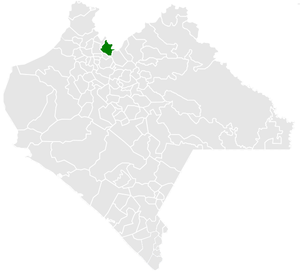
Amatán est une municipalité du Chiapas, au Mexique. Elle couvre une superficie de 109,3 km² et compte 19 348 habitants en 2015.